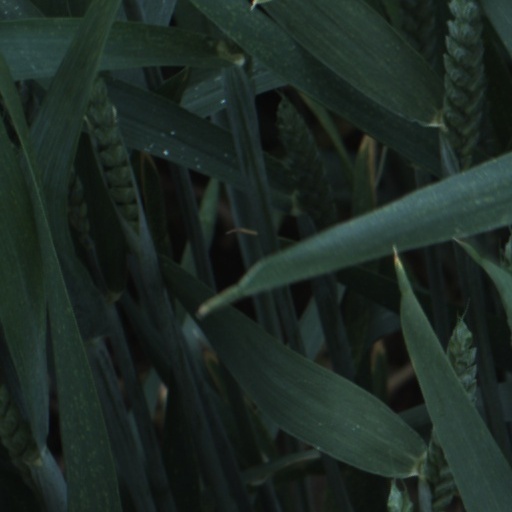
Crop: wheat